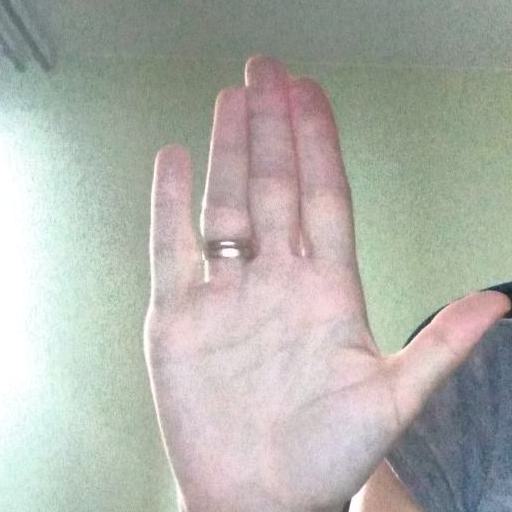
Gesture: stop